Answer in natural language. Is CellPhone in front of light brown wooden dresser with 10 drawers? Choose between the following options: no or yes
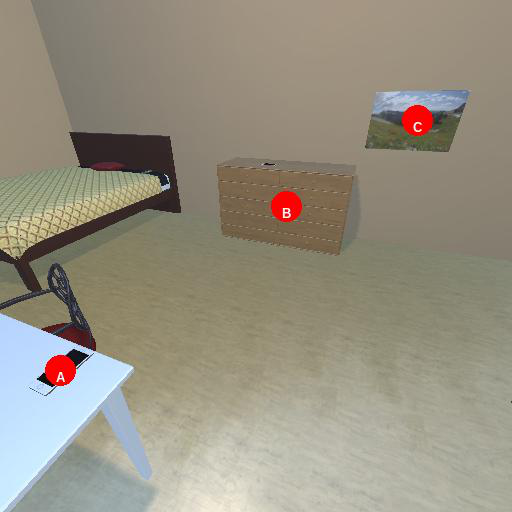
<answer>yes</answer>